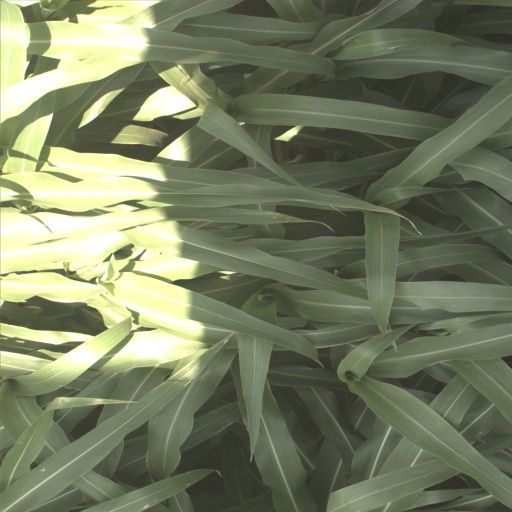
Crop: sorghum